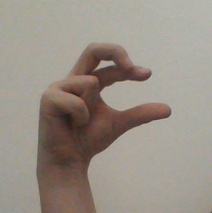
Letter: thal